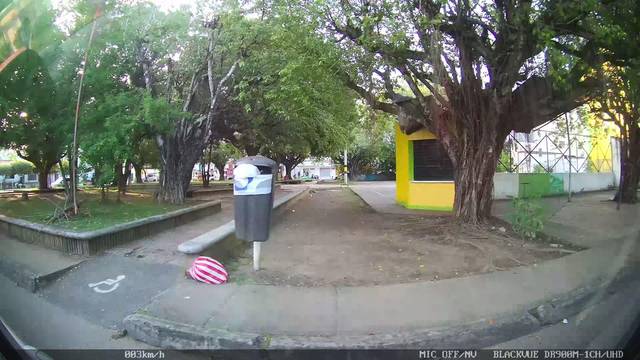
Region: Colombia
Coordinates: 8.762, -75.878